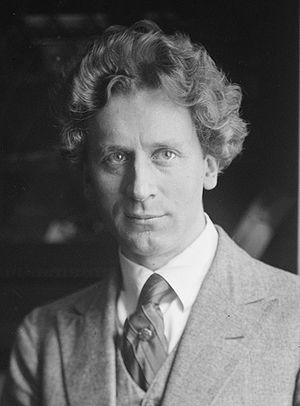
Percy Aldridge Grainger est un pianiste, saxophoniste et compositeur australien, né le 8 juillet 1882 à Brighton et mort le 20 février 1961 à New York.
20 janvier : Gloria de Francis Poulenc est créé à Boston.
Le renouveau folk britannique désigne le regain de faveur des musiques traditionnelles des Îles Britanniques, auprès des citoyens de tout le Commonwealth. Il plonge ses racines dans l'entreprise de recueil des pièces de musique folkloriques et leur réinterprétation au cours du XVIIIᵉ siècle. Il a connu deux grands rebondissements, l'un à l'époque édouardienne, l'autre au milieu du XXᵉ siècle. Le premier marque un regain d’intérêt général pour l'écoute et la pratique de la musique folklorique ; le second s'inscrit dans l'émergence de la musique folk contemporaine. Tous deux ont exercé un profond impact sur le développement de la musique classique Outre-Manche et la création d'une école proprement nationale : ils sont à l'origine de la sous-culture des troupes folkloriques et des festivals folk, du folk progressif et du rock celtique pour ne citer que quelques-unes des nouvelles branches.